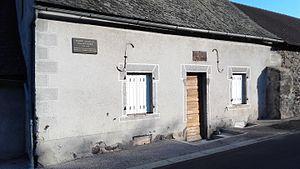
Moissac est un village français situé dans le département du Cantal. A l'origine, l'ancienne commune de Neussargues-Moissac portait le nom de ce village. La localité fait maintenant partie de la nouvelle commune de Neussargues en Pinatelle.
Pierre « Émile » Fontanier est un grammairien français né le 2 novembre 1765 à Moissac, commune de Neussargues-Moissac et mort le 18 mars 1844 dans cette même ville, spécialiste des figures de style.